Edsel

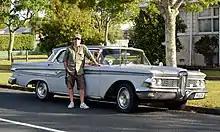
A 1959 Edsel Corsair

Competing against Buick, Oldsmobile, Pontiac, Dodge, and DeSoto, Edsel was the first new brand introduced by an American automaker since the 1939 launch of Mercury and 1956 launch of Continental, which ended and merged into Lincoln after 1957. In the year leading to its release, Ford invested in an advertising campaign, marketing Edsels as the cars of the future. While 1958 Edsels introduced multiple advanced features for the price segment, the launch of the model line became symbolic of commercial failure. Introduced in a recession that catastrophically affected sales of medium-priced cars, Edsels were considered overhyped, unattractive, distinguished by a vertical grille said to resemble a horse collar, and low quality.